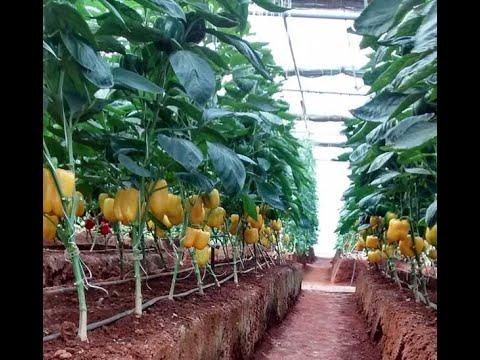
Eneo maalumu lenye mkusanyiko wa miche iliyoota na kuchipua kwa rangi ya kijani kibichi, iliyotoa mazao aina ya pilipili kwa rangi mchanganyiko, manjano pamoja na nyekundu, ikiashiria kuwa ni eneo litumikalo na wakulima kwa ajili ya shughuli za kilimo.